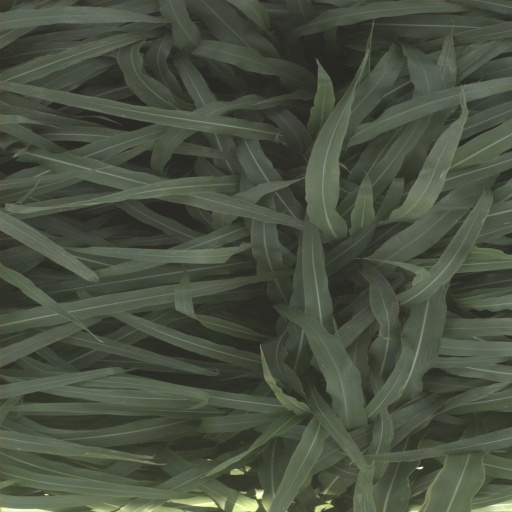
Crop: sorghum